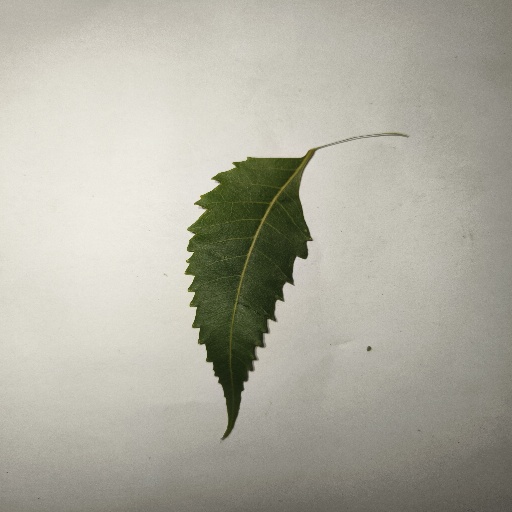
Species: Neem
Leaf condition: Healthy Leaf